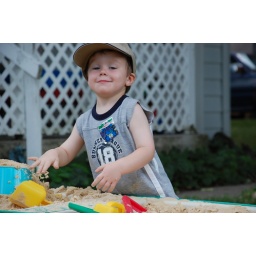
Luke playing in his sand table